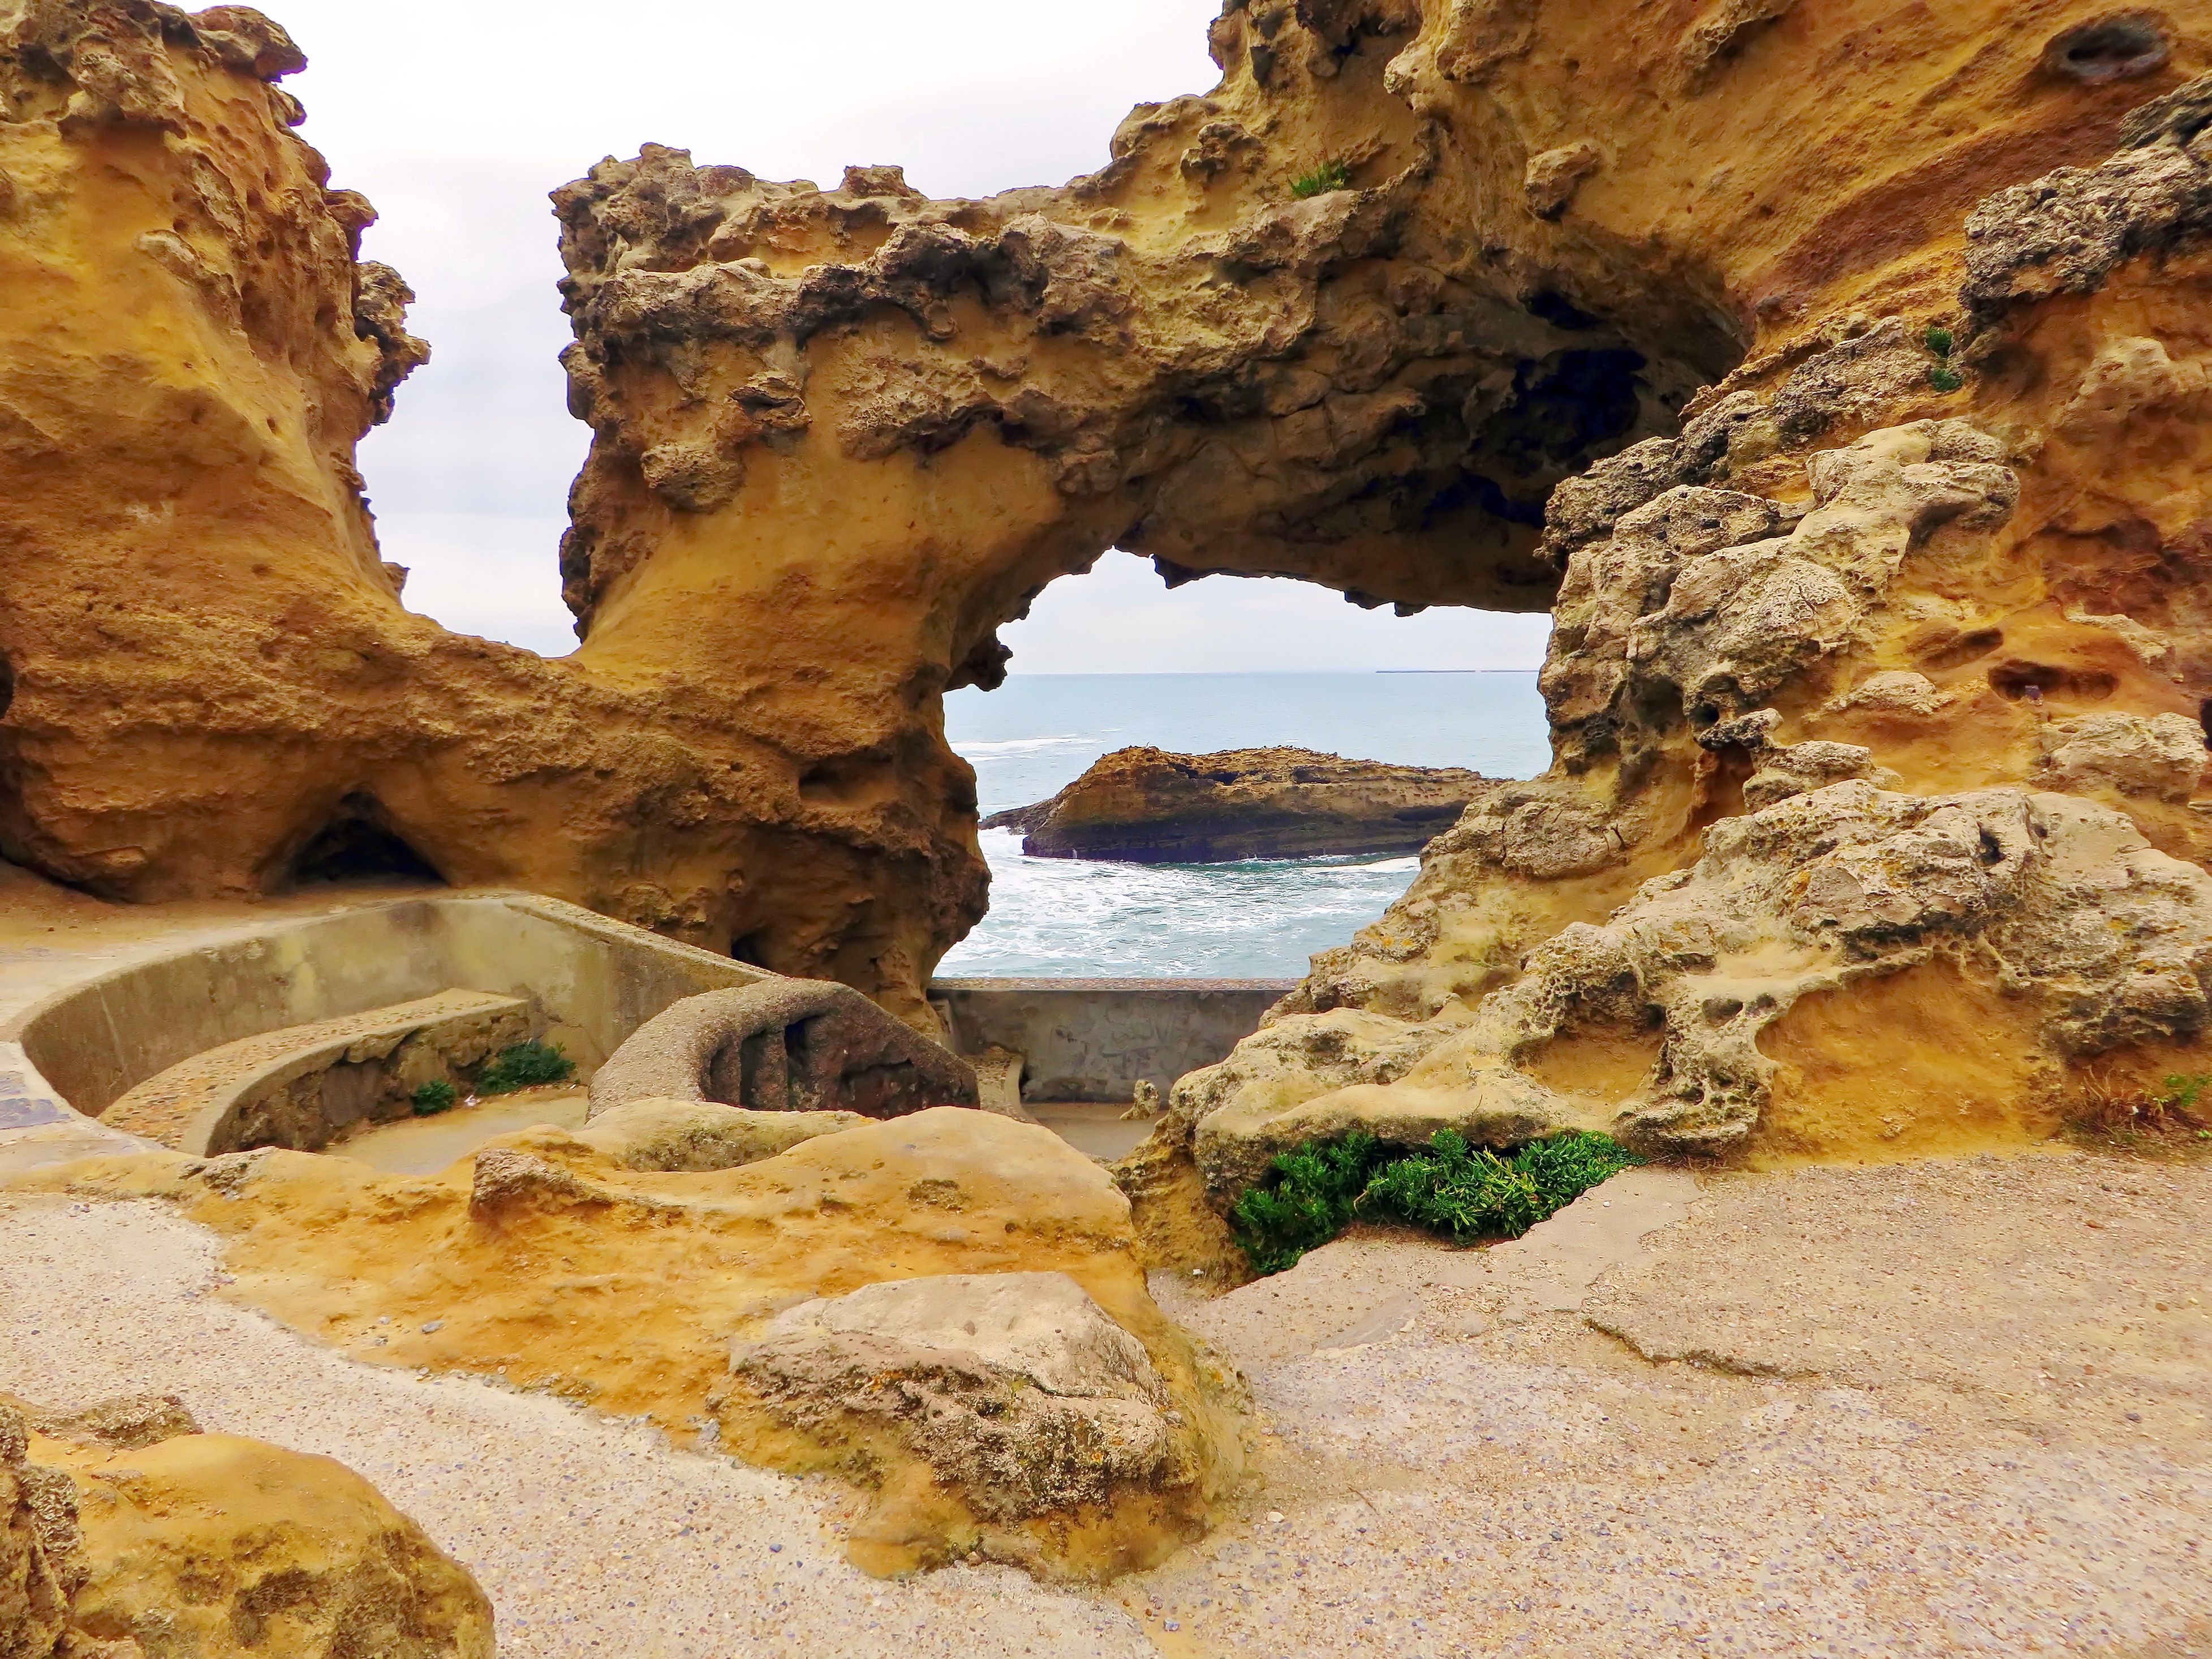
landscape, sea, coast, rock, ocean, shore, perspective, formation, cliff, seaside, arch, cave, terrain, material, geology, roche, wadi, atlantic coast, wild coast, maritime landscape, natural arch, bayonne, atlantic pyrenees